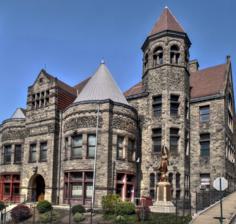
Building: Carnegie Free Library of Braddock
Country: United States of America
Year built: 1888
United States historic place Braddock Carnegie Library U.S. National Register of Historic Places U.S. National Historic Landmark Pittsburgh Landmark – PHLF Braddock Carnegie Library.  Elements to the left, including the round turret, are William Halsey Wood's 1889 facade.  The octagonal tower beside the turret, and elements to its right, reflect the Longfellow, Alden & Harlow addition from 1893.  The Frank Vittor statue, "Winged Victory", a WWI memorial, was added to the courtyard ca. 1922. Show map of Pennsylvania Show map of the United States Location 419 Library St., Braddock, Pennsylvania Coordinates 40°24′6.73″N 79°51′55.53″W / 40.4018694°N 79.8654250°W / 40.4018694; -79.8654250 Area 2 acres (0.81 ha) Built 1888 Architect William Halsey Wood (1888); Longfellow, Alden & Harlow (1893 addition) Architectural style Romanesque Revival , Richardsonian Romanesque NRHP reference No. 73001585 Significant dates Added to NRHP June 19, 1973 Designated NHL March 2, 2012 Designated PHLF 1976 Neo-medieval cast iron newel posts flank the staircase of the original 1889 section of the building. The Braddock Carnegie Library in Braddock, Pennsylvania , is the first Carnegie Library in the United States .  As such, the library was named a National Historic Landmark in 2012, following its listing on the National Register of Historic Places in 1973, and is on the Pittsburgh History and Landmarks Foundation's List of Historic Landmarks . Design, timeline and building Designed by William Halsey Wood in eclectic medieval style, the library sits on property acquired by Andrew Carnegie with his wife in November, 1885, while existing evidence indicates that the design was approved in March, 1886. The building was dedicated by Carnegie in person at ceremonies on March 30, 1889.  Circulation of books also began that month. An addition in more Richardson Romanesque style by Longfellow, Alden & Harlow (successors to HH Richardson ) followed in 1893.  (Another Halsey Wood design, Yaddo , presently an artists retreat/center in Saratoga Springs NY, is now also a National Historic Landmark .) The Carnegie foundation provided a grant of $357,782 for its construction. (This figure is believed to reflect the total of the 1889 and 1893 structures).  Like some of the other early Carnegie libraries, the building housed various recreational facilities for its users, including billiard tables on the first floor.  (Carnegie was himself quite fond of billiards, which was quite fashionable at the time. )  A bathhouse in the basement, originally accessed by a tunnel under the front entrance, provided Carnegie's millworkers with a place to shower (at a time when indoor plumbing was not the norm) before using the facilities.  Now re-purposed as a pottery studio, the tiled walls and floor remain, suggesting its original purpose. The 1893 addition approximately doubled the size of the building, and brought many further amenities not usually associated with a library, including a 964-seat Music Hall, a gymnasium, a swimming pool (beneath the Music hall), and a two-lane duckpin alley.  At least in the early years, the athletic/recreational facilities were available to members of the "Carnegie Club" who paid a modest quarterly fee.  Employees of any Carnegie-owned company received a 50% discount, which in 1903 amounted to $1/quarter. Three sets of decorative cast-iron panels with elements that include a shield and oak leaves are located below the first-floor bay-front windows of the Halsey Wood façade.  While design does not appear to contain any parts of the Braddock or Carnegie family crests, the Braddock family name derives from the Old English 'broad oak' (English oak, Quercus robur ) which has leaves similar to those in the panels.  Two specimens of Q robur now flank the entryway steps. Demise The Library remained in continuous use from 1889 to 1974, when neglect of the structure and lack of funds for repair, particularly of the roof, forced its closure.  It was slated for demolition in the late 1970s when a group of residents for whom the Library had represented a very positive influence in their youth, organized to save the structure.  Calling themselves the Braddock's Field Historical Society and led by David Solomon, the last librarian, they purchased the building for $1 and took steps to secure the building and attend to the roof. (The Society's name refers to Braddock's Field , the colonial-era name of the area, relating to the Battle of the Monongahela fought on July 9, 1755, a few blocks away). Rebirth Children's Library, created from part of former stacks area and opened March, 2012. Initially re-opening a single room as a children's library in 1983, with kerosene heat, the Society slowly but steadily re-occupied the building.  The wood-paneled gym was restored in the early 1990s, and the roof was restored to its original terracotta appearance in 1998, along with the interior walls of the Music Hall, which had suffered substantial water damage from the leaking roof. May 17, 2013: Re-decking the floor of the Music Hall continues with completion of the West Bank.  Ponderosa Pine flooring is being replaced with more durable hickory, matching the original curved pattern but adding 6"/row. Prototype restored original 1893 Thos. Kane Co. seat showing wooden spacers on either side of the backrest, to widen the seat. Currently, library services for adults have largely moved to the first floor, while a new Children's Library with dedicated staffing opened in March 2012 on the second floor. In the basement space originally occupied by a bathhouse (for Carnegie's millworkers to clean up before entering upstairs spaces), the Bathhouse Ceramics Studio offers pottery lessons to the community. Work on the Music Hall continues, with restoration of the floor and the original 1893 Thos. Kane Co. seats the current focus. In October 2013, the Library inaugurated its Art Lending Collection, which enables patrons to borrow original artwork including life-sized puppets, as part of the 2013 Carnegie International Opening Weekend. In pop culture The building has been used in several cinematic productions.  The earliest known, Tony Buba 's music video from ~1982 of Frenchy Burrito's cover of the Robert Johnson classic, " Terraplane Blues ", was filmed in the gymnasium. Subsequently, it has served as a Brooklyn police station in the TV movie, The Bride in Black (1990), with Susan Lucci and David Soul ; as an orphanage in the TV movie, The Christmas Tree (1996), with Julie Harris , which was Sally Field 's directorial debut; and as (separately) a museum and gymnasium in Shelter (2010), with Julianne Moore and Jonathan Rhys-Meyers . In early Dec 2014, the Library was the location for filming sequences of Dr. Bennet Omalu's office in Concussion , with Will Smith and Albert Brooks . Nasturtium from Art Lending Collection in audience at dedication of National Historic Landmark plaque, April 20, 2013. Creating sunlight for interior scenes during the Concussion shoot, Dec 2014 See also List of Carnegie libraries in Pennsylvania List of National Historic Landmarks in Pennsylvania National Register of Historic Places listings in Allegheny County, Pennsylvania References